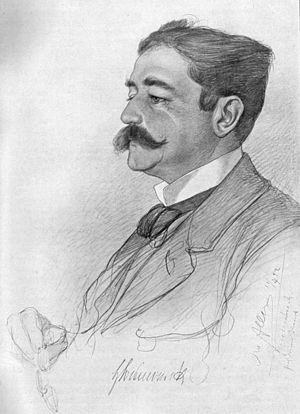
Le prince Nicolaus Heinrich Ferdinand Herbert von Bismarck, fils du chancelier Otto von Bismarck et de Johanna von Bismarck, née von Puttkamer, est un homme politique et diplomate de l'Empire allemand qui fut secrétaire d'État aux Affaires étrangères.